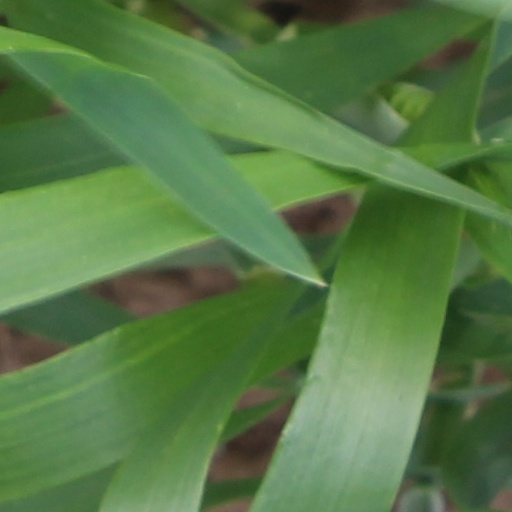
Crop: wheat